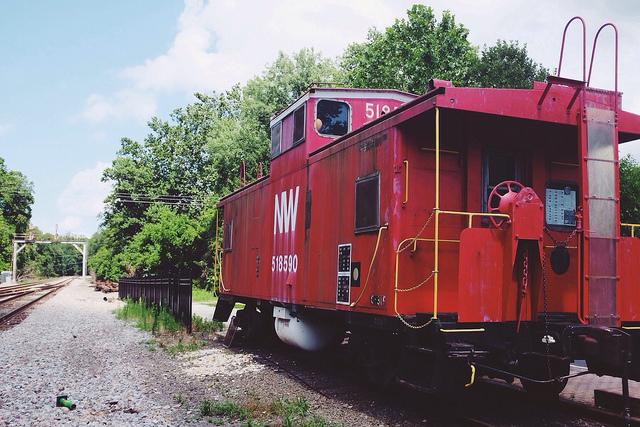
An old red train caboose sits idle off the tracks as a monument.

A red caboose of a train parked alone on a side rail.

A lone train car sits on the tracks.

An old red caboose on the train tracks.